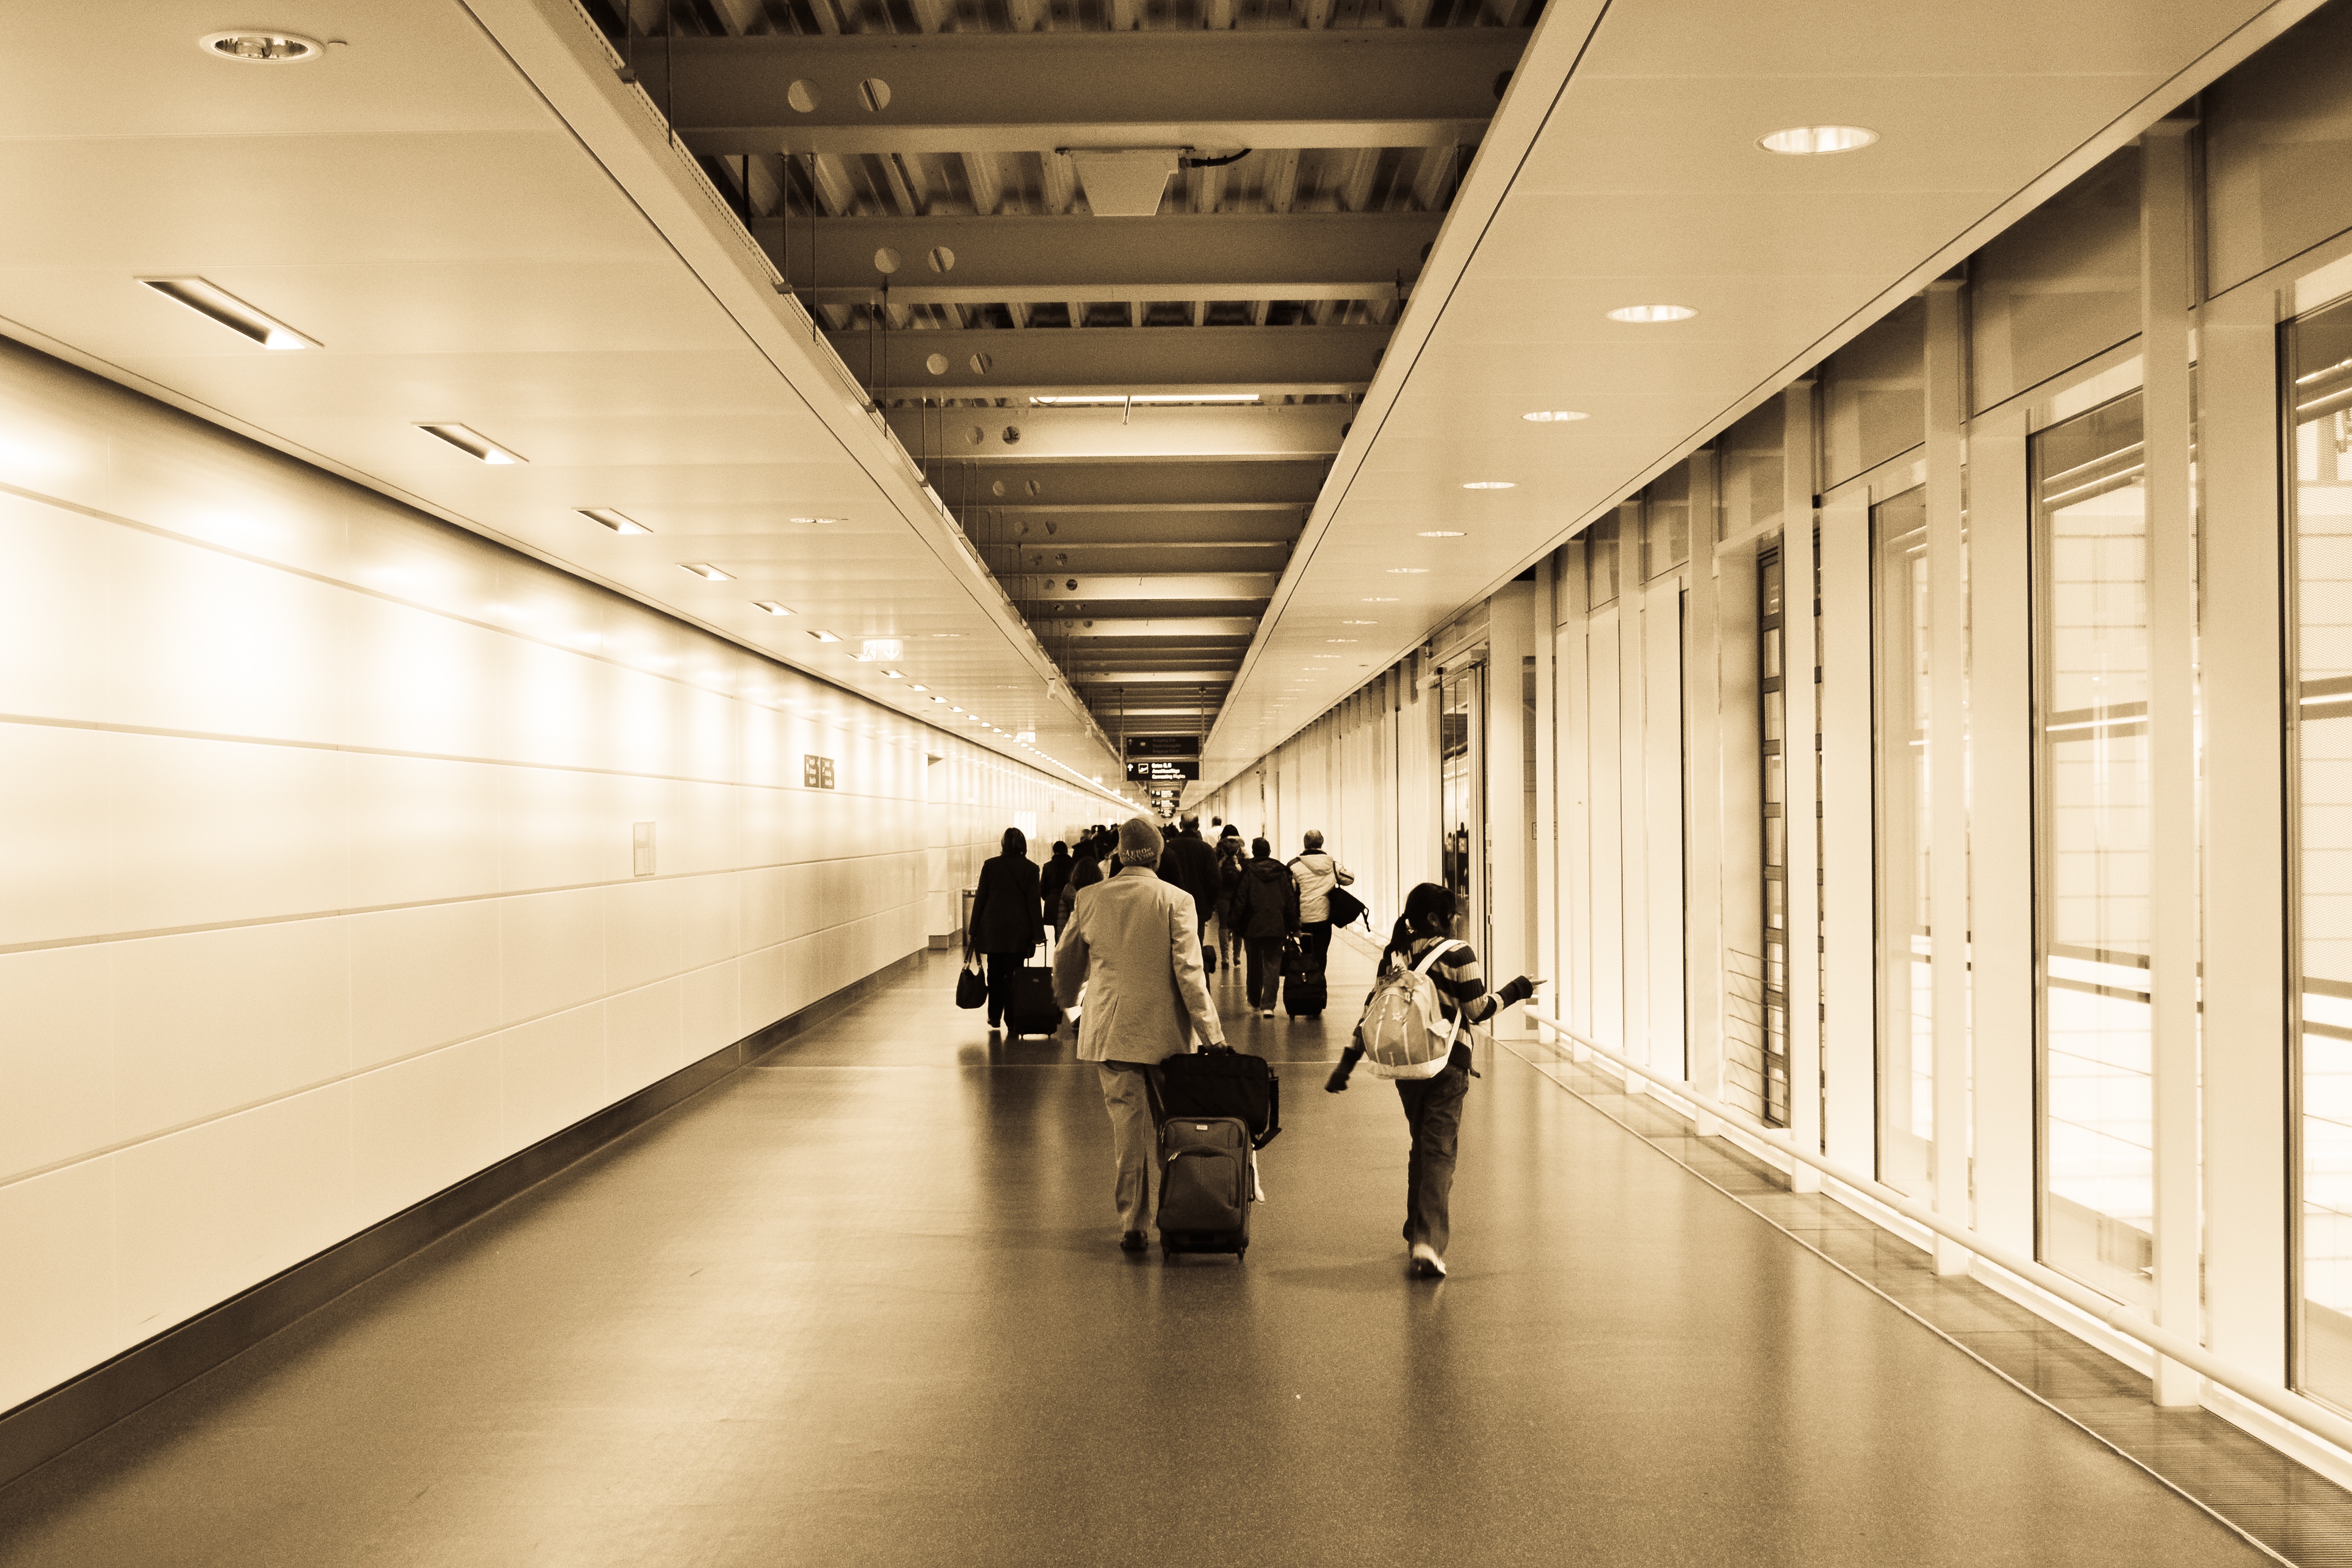
architecture, transport, hall, public transport, interior design, metro station, infrastructure, symmetry, tourist attraction, rapid transit